The Blizzard of Odd

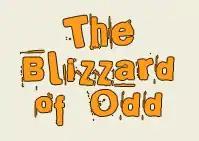

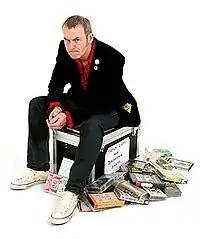
Colin Murphy on "The Blizzard of Odd"'s white backdrop

The Blizzard of Odd is an Irish comedy television programme broadcast from 20012005 on RTÉ, presented and written by Irish comedian Colin Murphy. The half-hour show (including commercials) was aired usually on Tuesday nights at 22:25 on the RTÉ Two channel.